Answer in natural language. Is Doorway (marked A) in front of black modern dresser with metallic handles (marked B)? Choose between the following options: no or yes
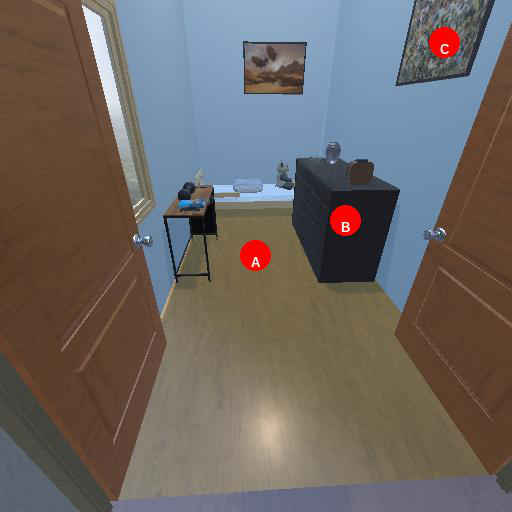
<answer>yes</answer>